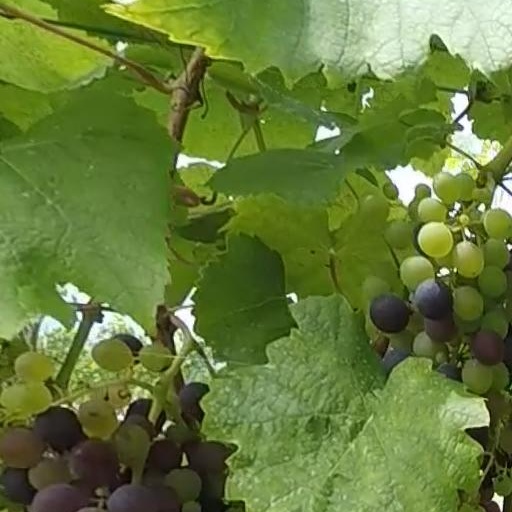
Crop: grape